Avenue P station

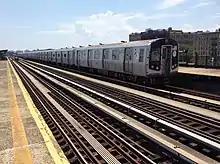
F train leaving on the southbound platform prior to renovation

This station opened at 3:00 a.m. on March 16, 1919, as part of the opening of the first section of the BMT Culver Line. The initial section began at the Ninth Avenue station and ended at the Kings Highway station. The line was operated as a branch of the Fifth Avenue Elevated line, with a free transfer at Ninth Avenue to the West End Line into the Fourth Avenue Subway. The opening of the line resulted in reduced travel times between Manhattan and Kings Highway. Construction on the line began in 1915, and cost a total of $3.3 million. Trains from this station began using the Fourth Avenue Subway to the Nassau Street Loop in Lower Manhattan when that line opened on May 30, 1931. The Fifth Avenue Elevated was closed on May 31, 1940, and elevated service ceased stopping here. On October 30, 1954, the connection between the IND South Brooklyn Line at Church Avenue and the BMT Culver Line at Ditmas Avenue opened. With the connection completed, all service at the stations on the former BMT Culver Line south of Ditmas Avenue, including this one, were from then on served by IND trains.